Tim Cross

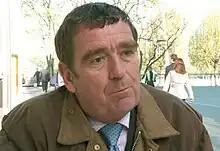
Tim Cross in May 2009

Major General Timothy Cross, CBE (born 19 April 1951) is a retired British Army officer and military logistics expert. He was commissioned in 1971 into the Royal Army Ordnance Corps and went on to serve in Germany, Northern Ireland and Cyprus, interspersed with staff duties and further education. He was posted to Paris in 1984, where he was involved in the development of the MILAN anti-tank weapon, before returning to his regiment as a company commander. He took command of 1 Ordnance Battalion in 1990 and was tasked with running logistics for 1st Armoured Division during the Gulf War. He went on to serve as Commander, Logistic Support for 3rd Infantry Division in 1992.